Christianity in the Middle East

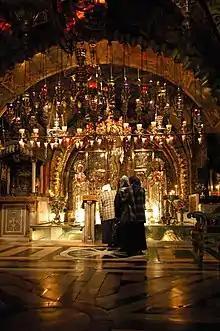
Church of the Holy Sepulchre in Jerusalem

Christianity, which originated in the Middle East during the 1st century AD, is a significant minority religion within the region, characterized by the diversity of its beliefs and traditions, compared to Christianity in other parts of the Old World. Today, Christians make up approximately 5% of the Middle Eastern population, down from 13% in the early 20th century. Cyprus is the only Christian majority country in the Middle East, with Christians forming between 76% and 78% of the country's total population, most of them adhering to Eastern Orthodox Christianity. Lebanon has the second highest proportion of Christians in the Middle East, around 40%, predominantly Maronites. After Lebanon, Egypt has the next largest proportion of Christians (predominantly Copts), at around 10% of its total population. Copts of Egypt, numbering around 10 million, constitute the single largest Christian community in the entire Middle East.